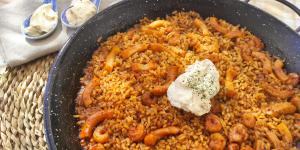
arroz a banda